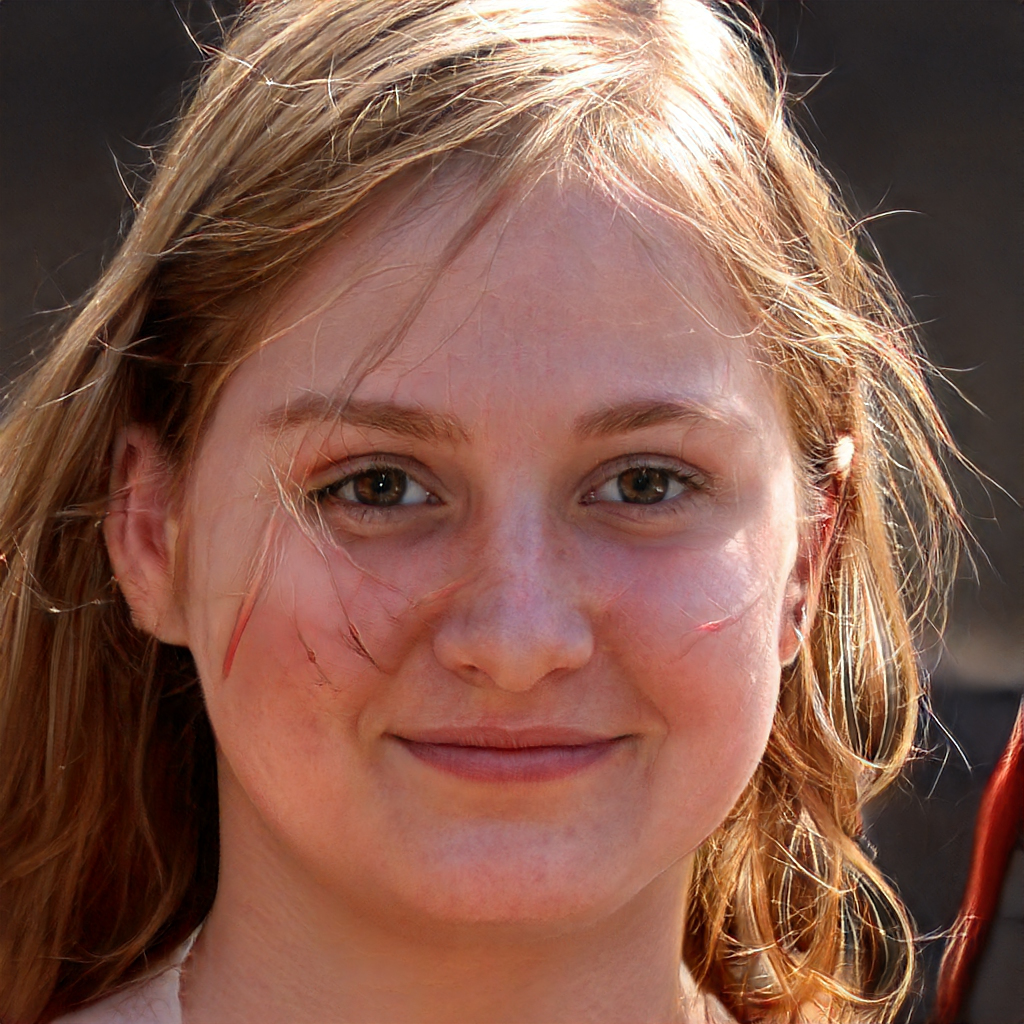
Gender: Female